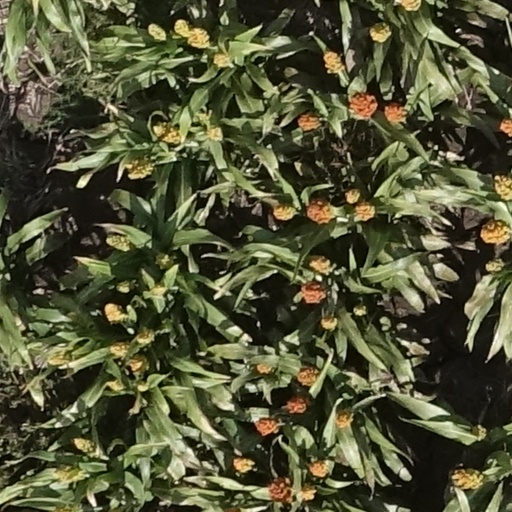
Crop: sorghum